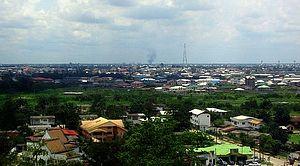
Port Harcourt est la capitale et principale ville de l'État de Rivers au sud du Nigeria, située sur le delta du Niger.
Cet article dresse une liste des villes nigérianes les plus peuplées.